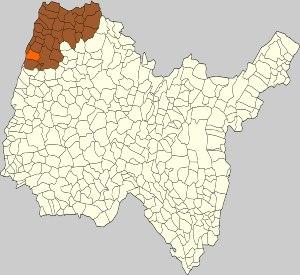
Feillens est une commune française située dans le département de l'Ain, en région Auvergne-Rhône-Alpes. La commune est située dans l'aire urbaine de Mâcon.